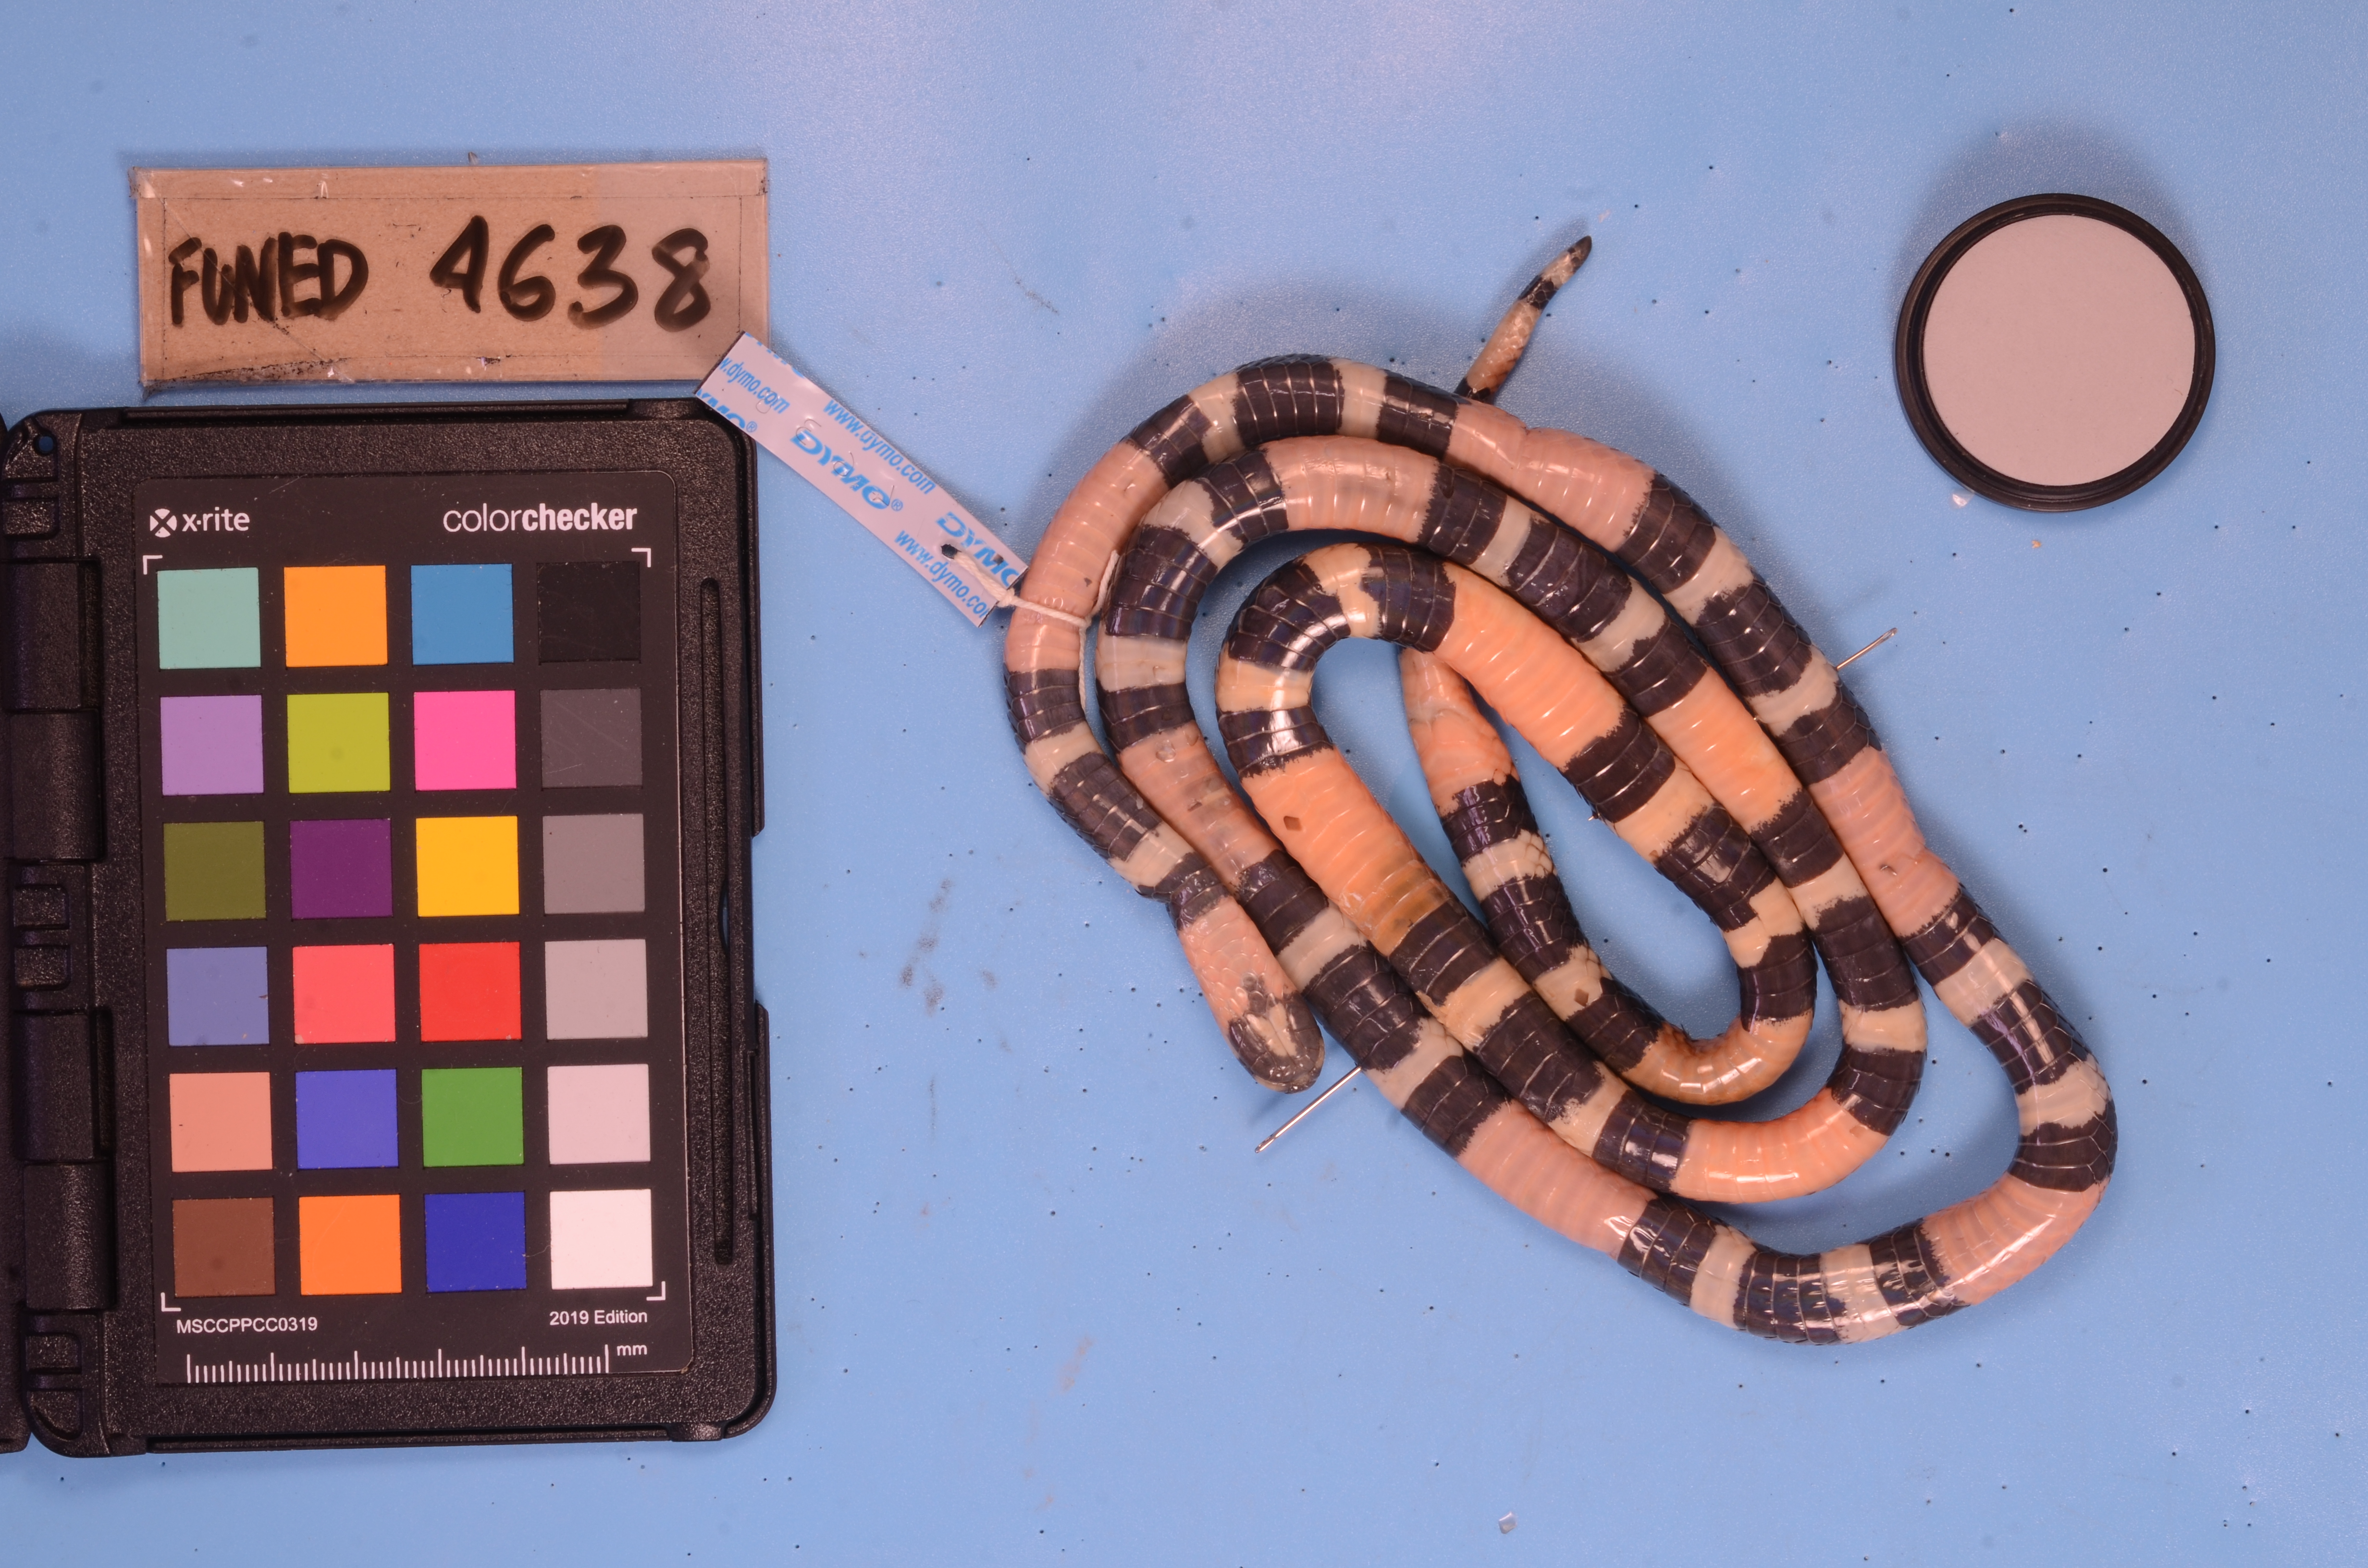
Species: Micrurus carvalhoi
View: ventral
Mimicry status: model